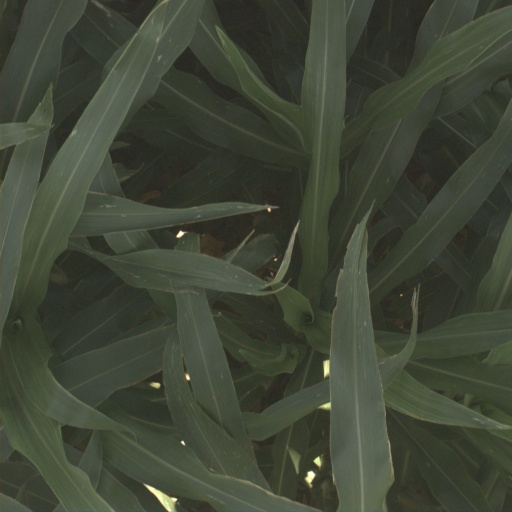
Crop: sorghum